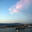
Label: sea